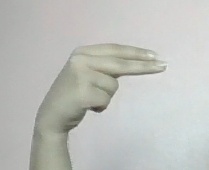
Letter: ain